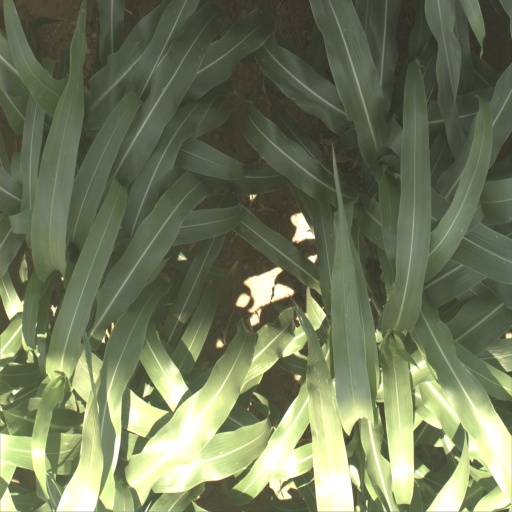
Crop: sorghum